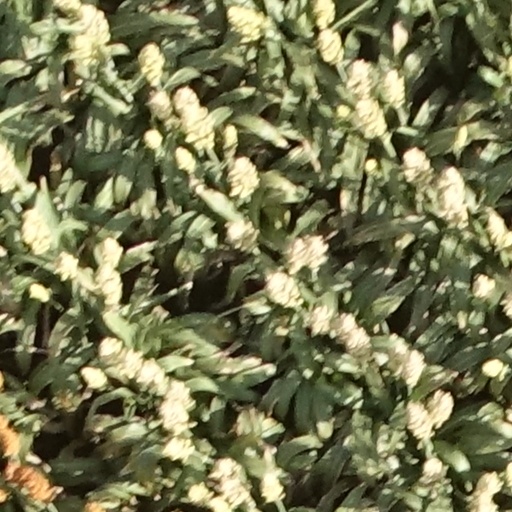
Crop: sorghum